Music of Cuba

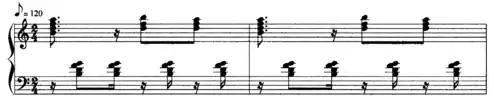
Typical piano accompaniment to a "cha-cha-chá" (Orovio 1981:132)

Son cubano is a style of music and dance that originated in Cuba and gained worldwide popularity during the 1930s. Son combines the structure and traits of the Spanish canción with Afro-Cuban stylistic and percussion instruments elements. The Cuban Son is one of the most influential and widespread forms of Latin American music: its derivatives and fusions, especially salsa, have spread across the world.